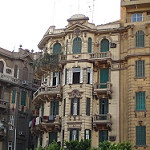
Scene: Outdoor